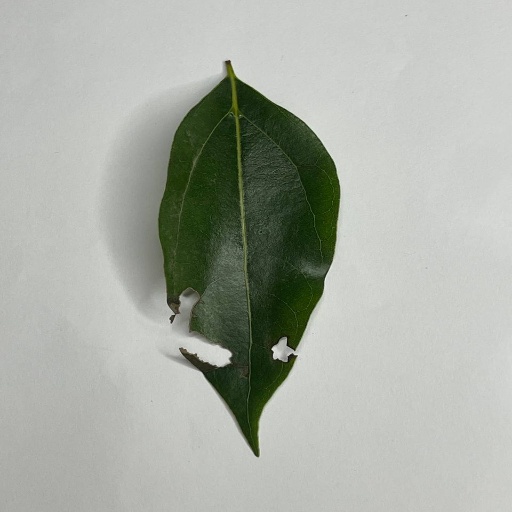
Species: Camphor
Leaf condition: Shot Hole